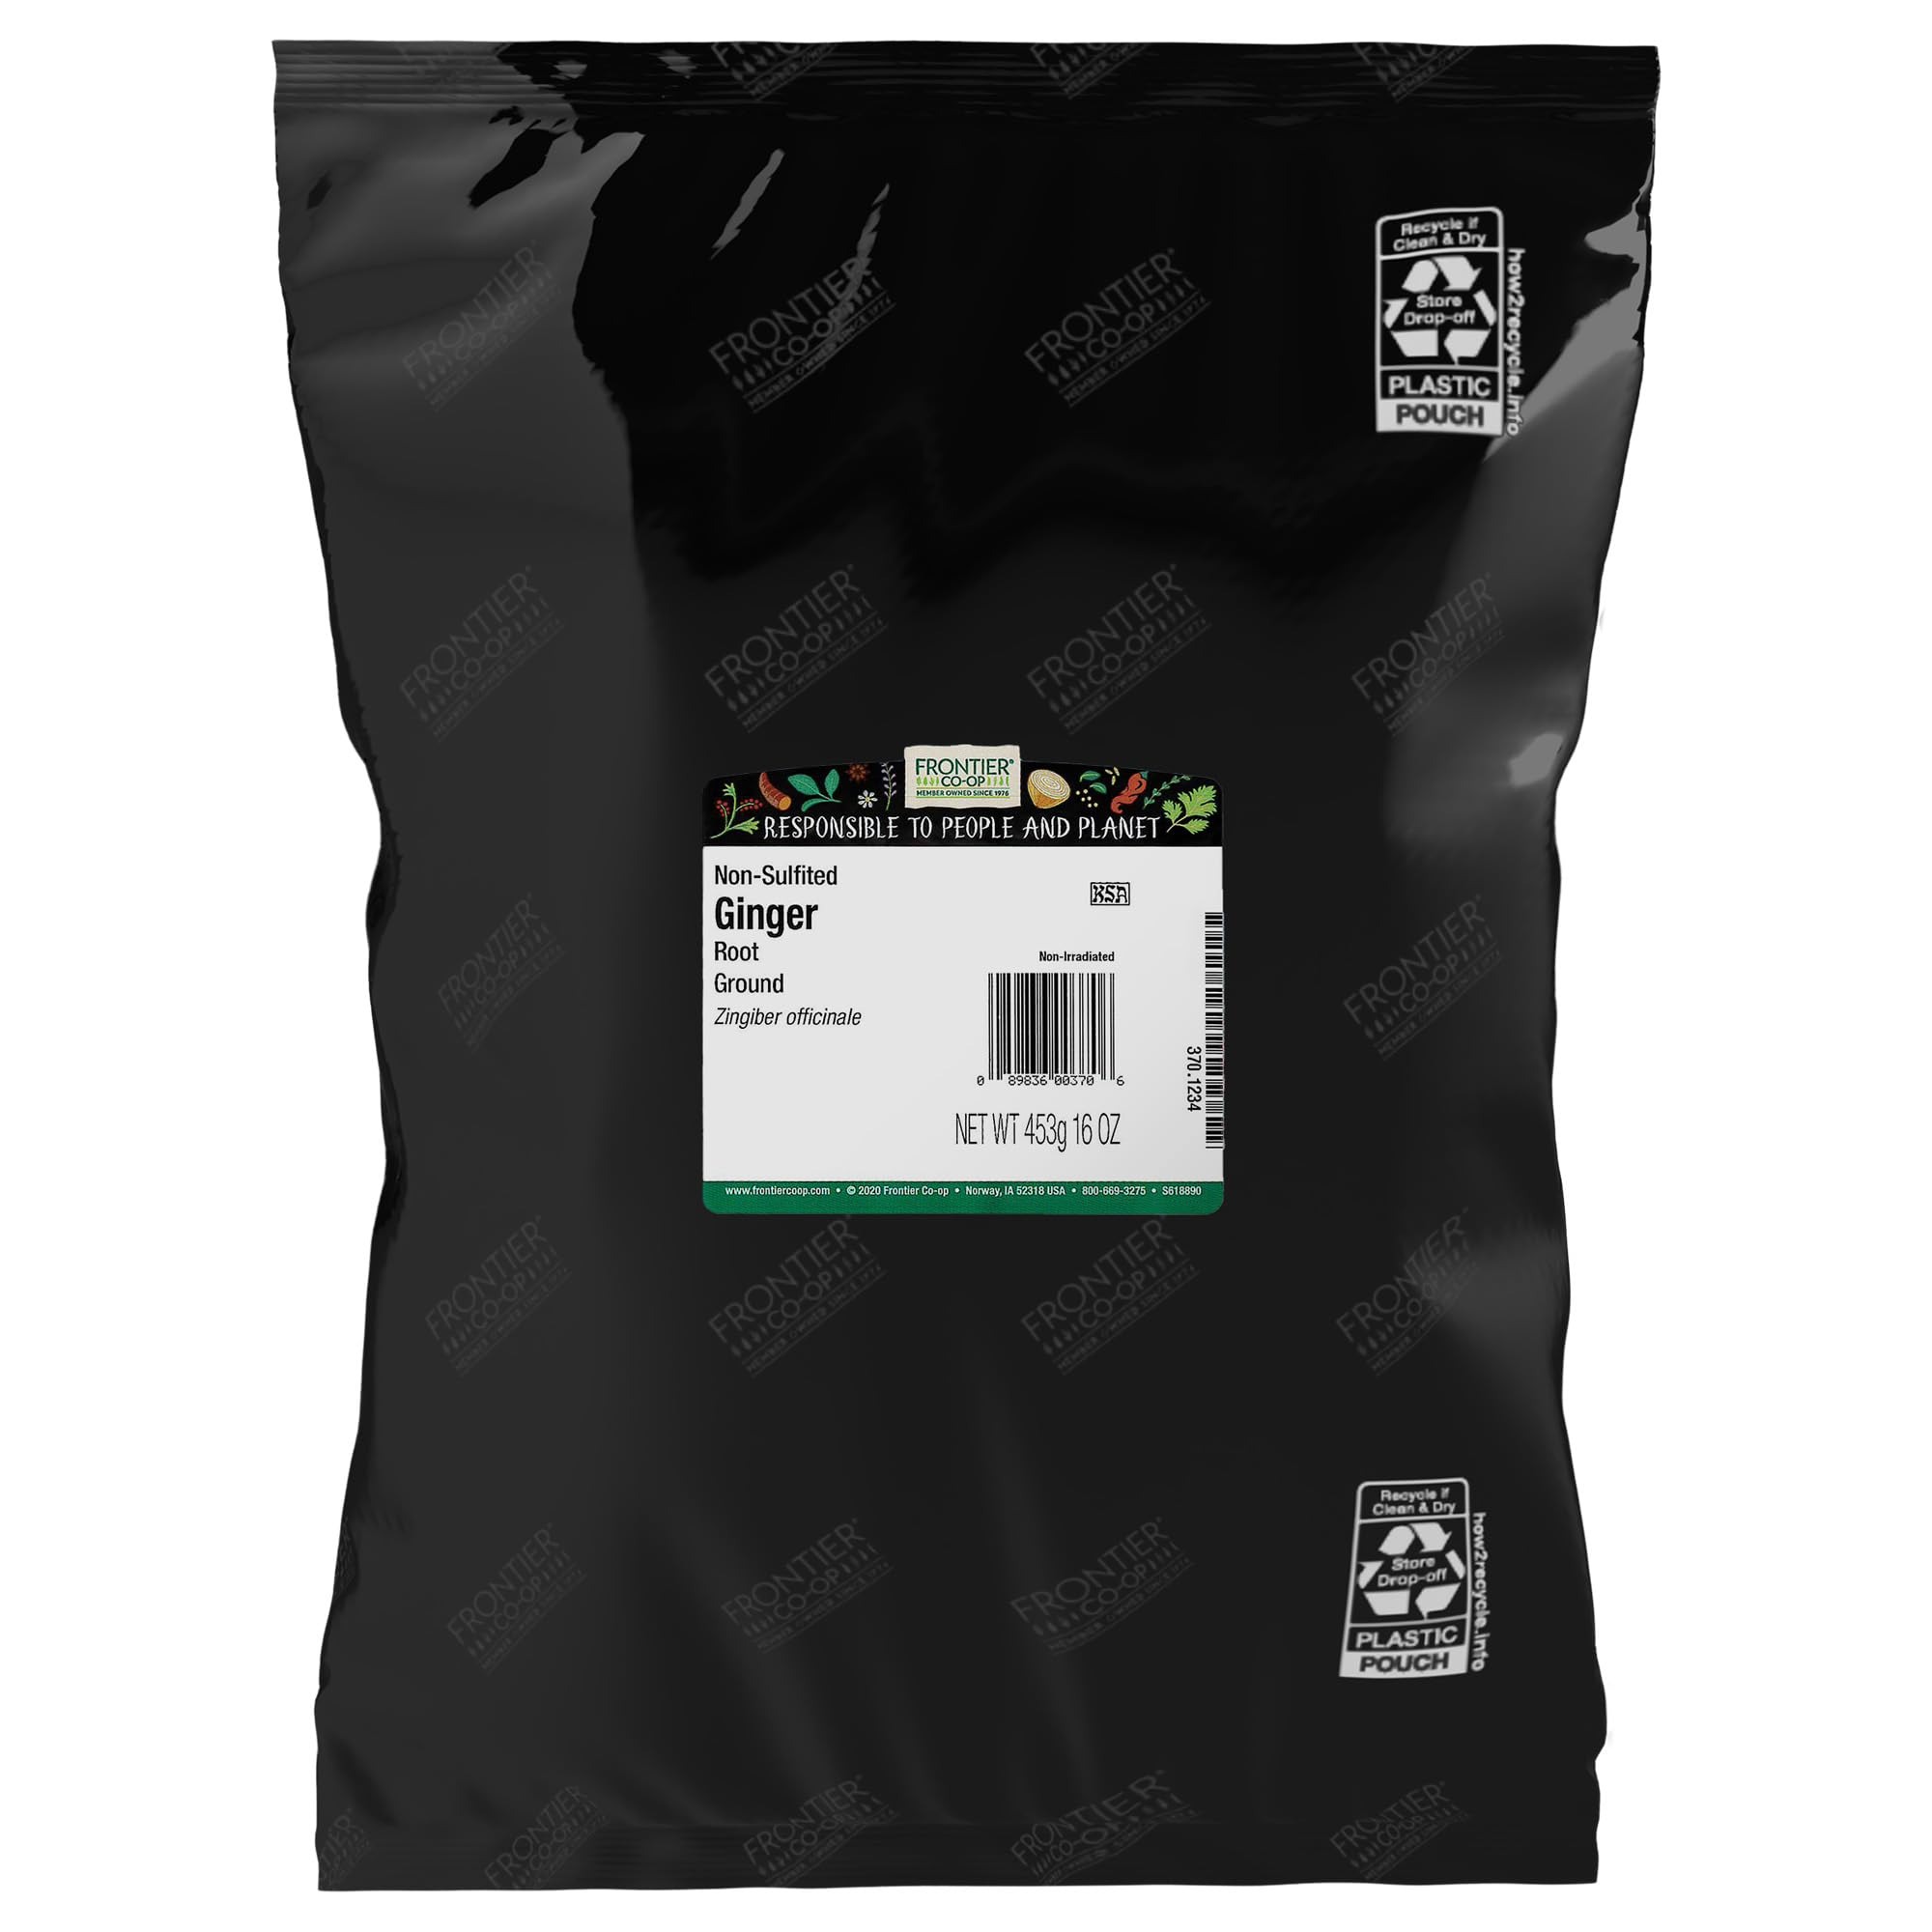
Item Name: FRONTIER Ground Ginger Root, 16 OZ
Bullet Point 1: Member Owned Since 1976
Bullet Point 2: Responsible To People and Planet
Bullet Point 3: Zingiber Officinale
Bullet Point 4: KSA
Bullet Point 5: Non-Irradiated
Product Description: Member Owned Since 1976 Responsible To People and Planet Zingiber Officinale KSA Non-Irradiated Frontier Co-op Ground Ginger Root is a deliciously spicy addition to food and teas. Our ground ginger root is a fine powder that is easy to use for warm, eye-opening flavor. It’s also keto and paleo friendly! GROUND GINGER ROOT - Frontier Co-op Ground Ginger Root (Zingiber officinale) is a rhizome, and has been an important spice for over 3,000 years. Ginger root is a staple in Asian and Indian cuisines, often used to give foods a spicy, aromatic flavor. Enjoyed in cuisines the world over for its warm, spicy-sweet aroma and flavor, ginger complements both sweet and savory dishes. VERSATILE USES - This lovely off-white to light brown spice is ground from the dried ginger root making it convenient for baked foods, curries and chutneys and for sprinkling on applesauce and other cooked fruit and vegetable dishes. Ginger also lends its hot, spicy flavor to condiments, relishes, sauces, stir-fries, pickles, beverages, candies and all types of desserts. SPICY AND POTENT - Frontier Co-op Ground Ginger Root is a spicy root that can lend strong flavoring to food and drink. This ginger is finely ground for ease of use - just add it to whatever you’re making! IMPORTED AND ORGANIC - Our ginger root is grown and processed in Peru, China, India, and Sri Lanka. There are no artificial additives or chemicals used at any stage of growing, harvesting and manufacturing. ABOUT US - Owned by stores and organizations that buy and sell our products, Frontier Co-op has been a member-owned cooperative since 1976. We support natural living and our products are never irradiated or treated with ETO (Ethylene Oxide). We're committed to the health and welfare of the environment and everyone producing and consuming our botanical products.
Value: 16.0
Unit: Ounce

Price: 11.335